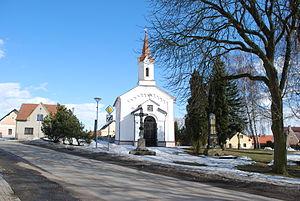
Želeč est une commune du district de Tábor, dans la région de Bohême-du-Sud, en République tchèque. Sa population s'élevait à 936 habitants en 2017.